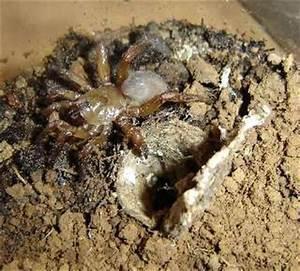
spider